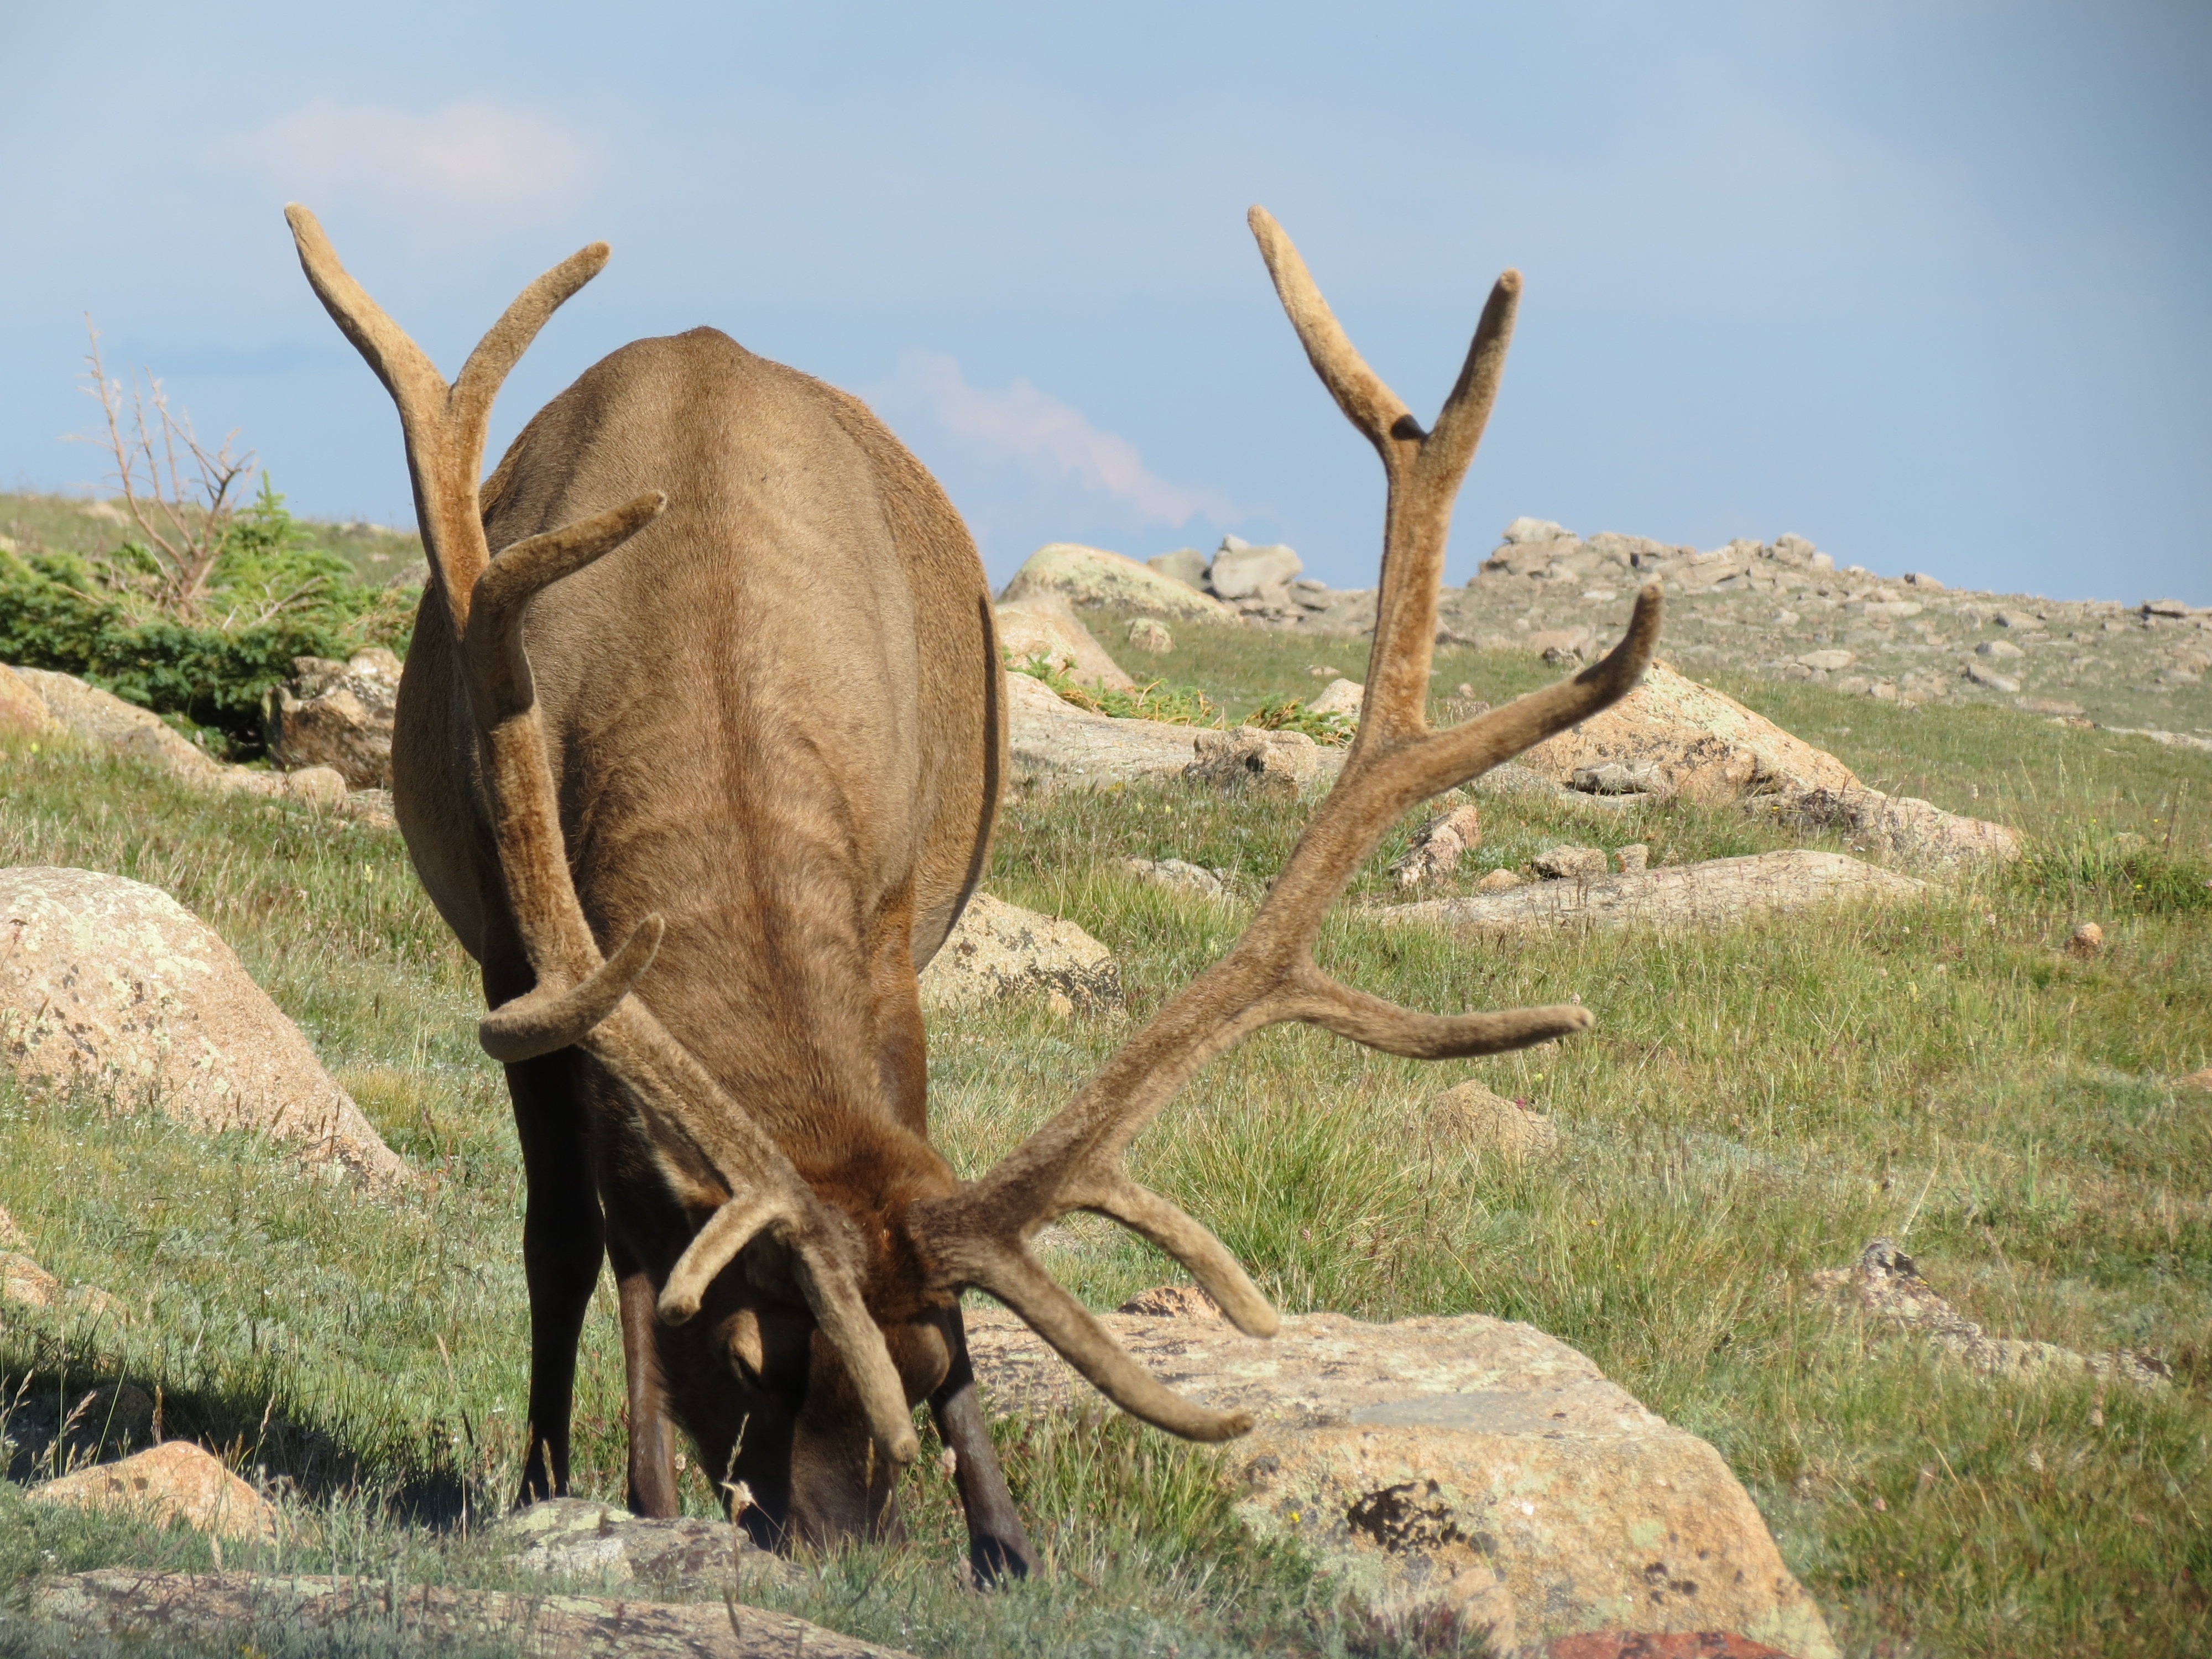
nature, wilderness, prairie, animal, wildlife, wild, environment, deer, horn, grazing, mammal, fauna, savanna, outdoors, zoology, antlers, species, ecosystem, elk, rocky mountain national park